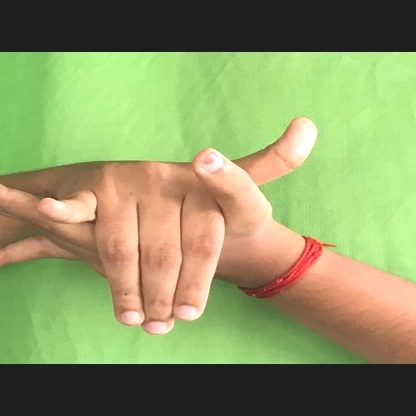
Mudra: Kurma